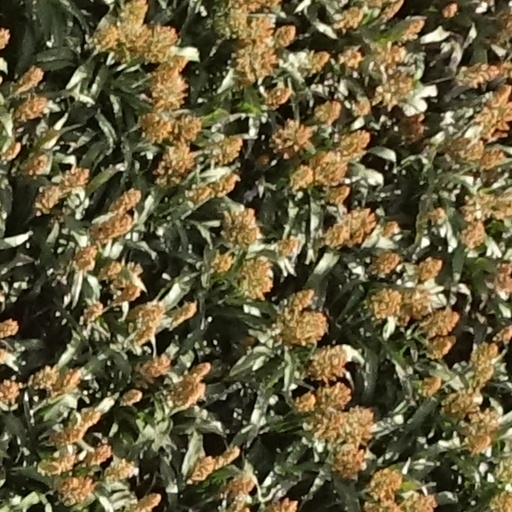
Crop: sorghum